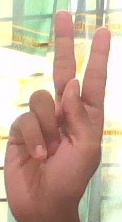
ASL sign: K